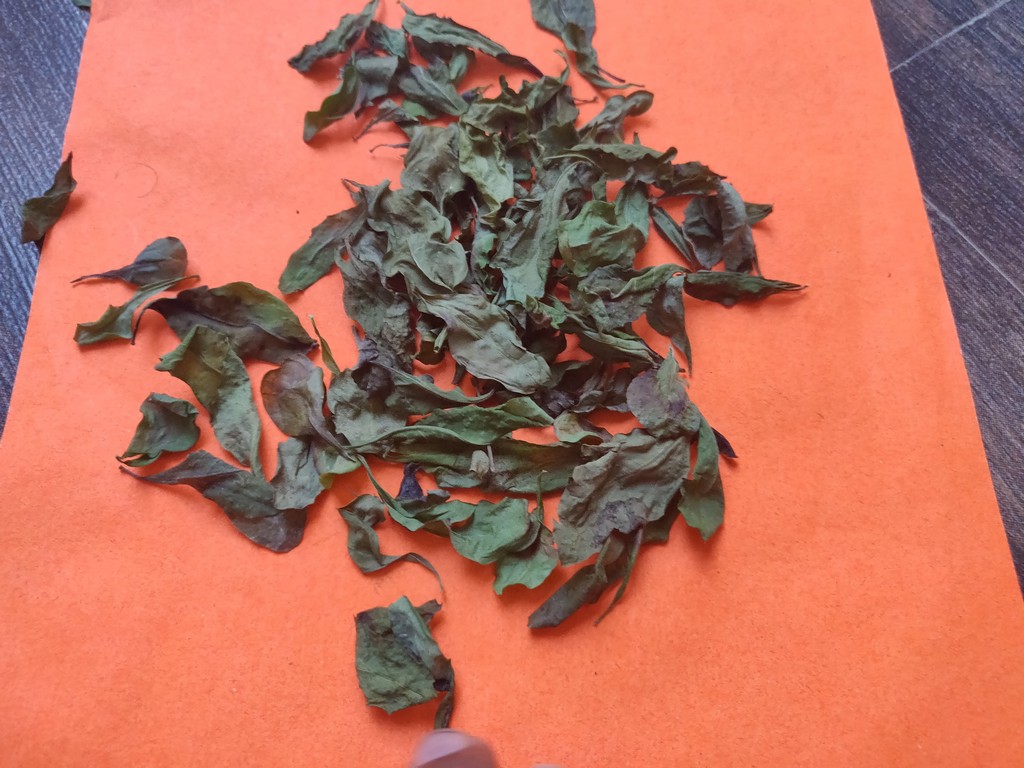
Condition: Dried
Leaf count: multiple
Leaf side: unknown